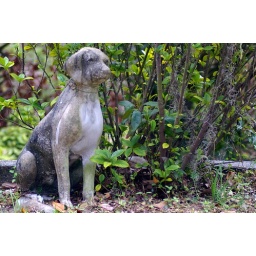
A stone dog sits watch over the Smart family graves